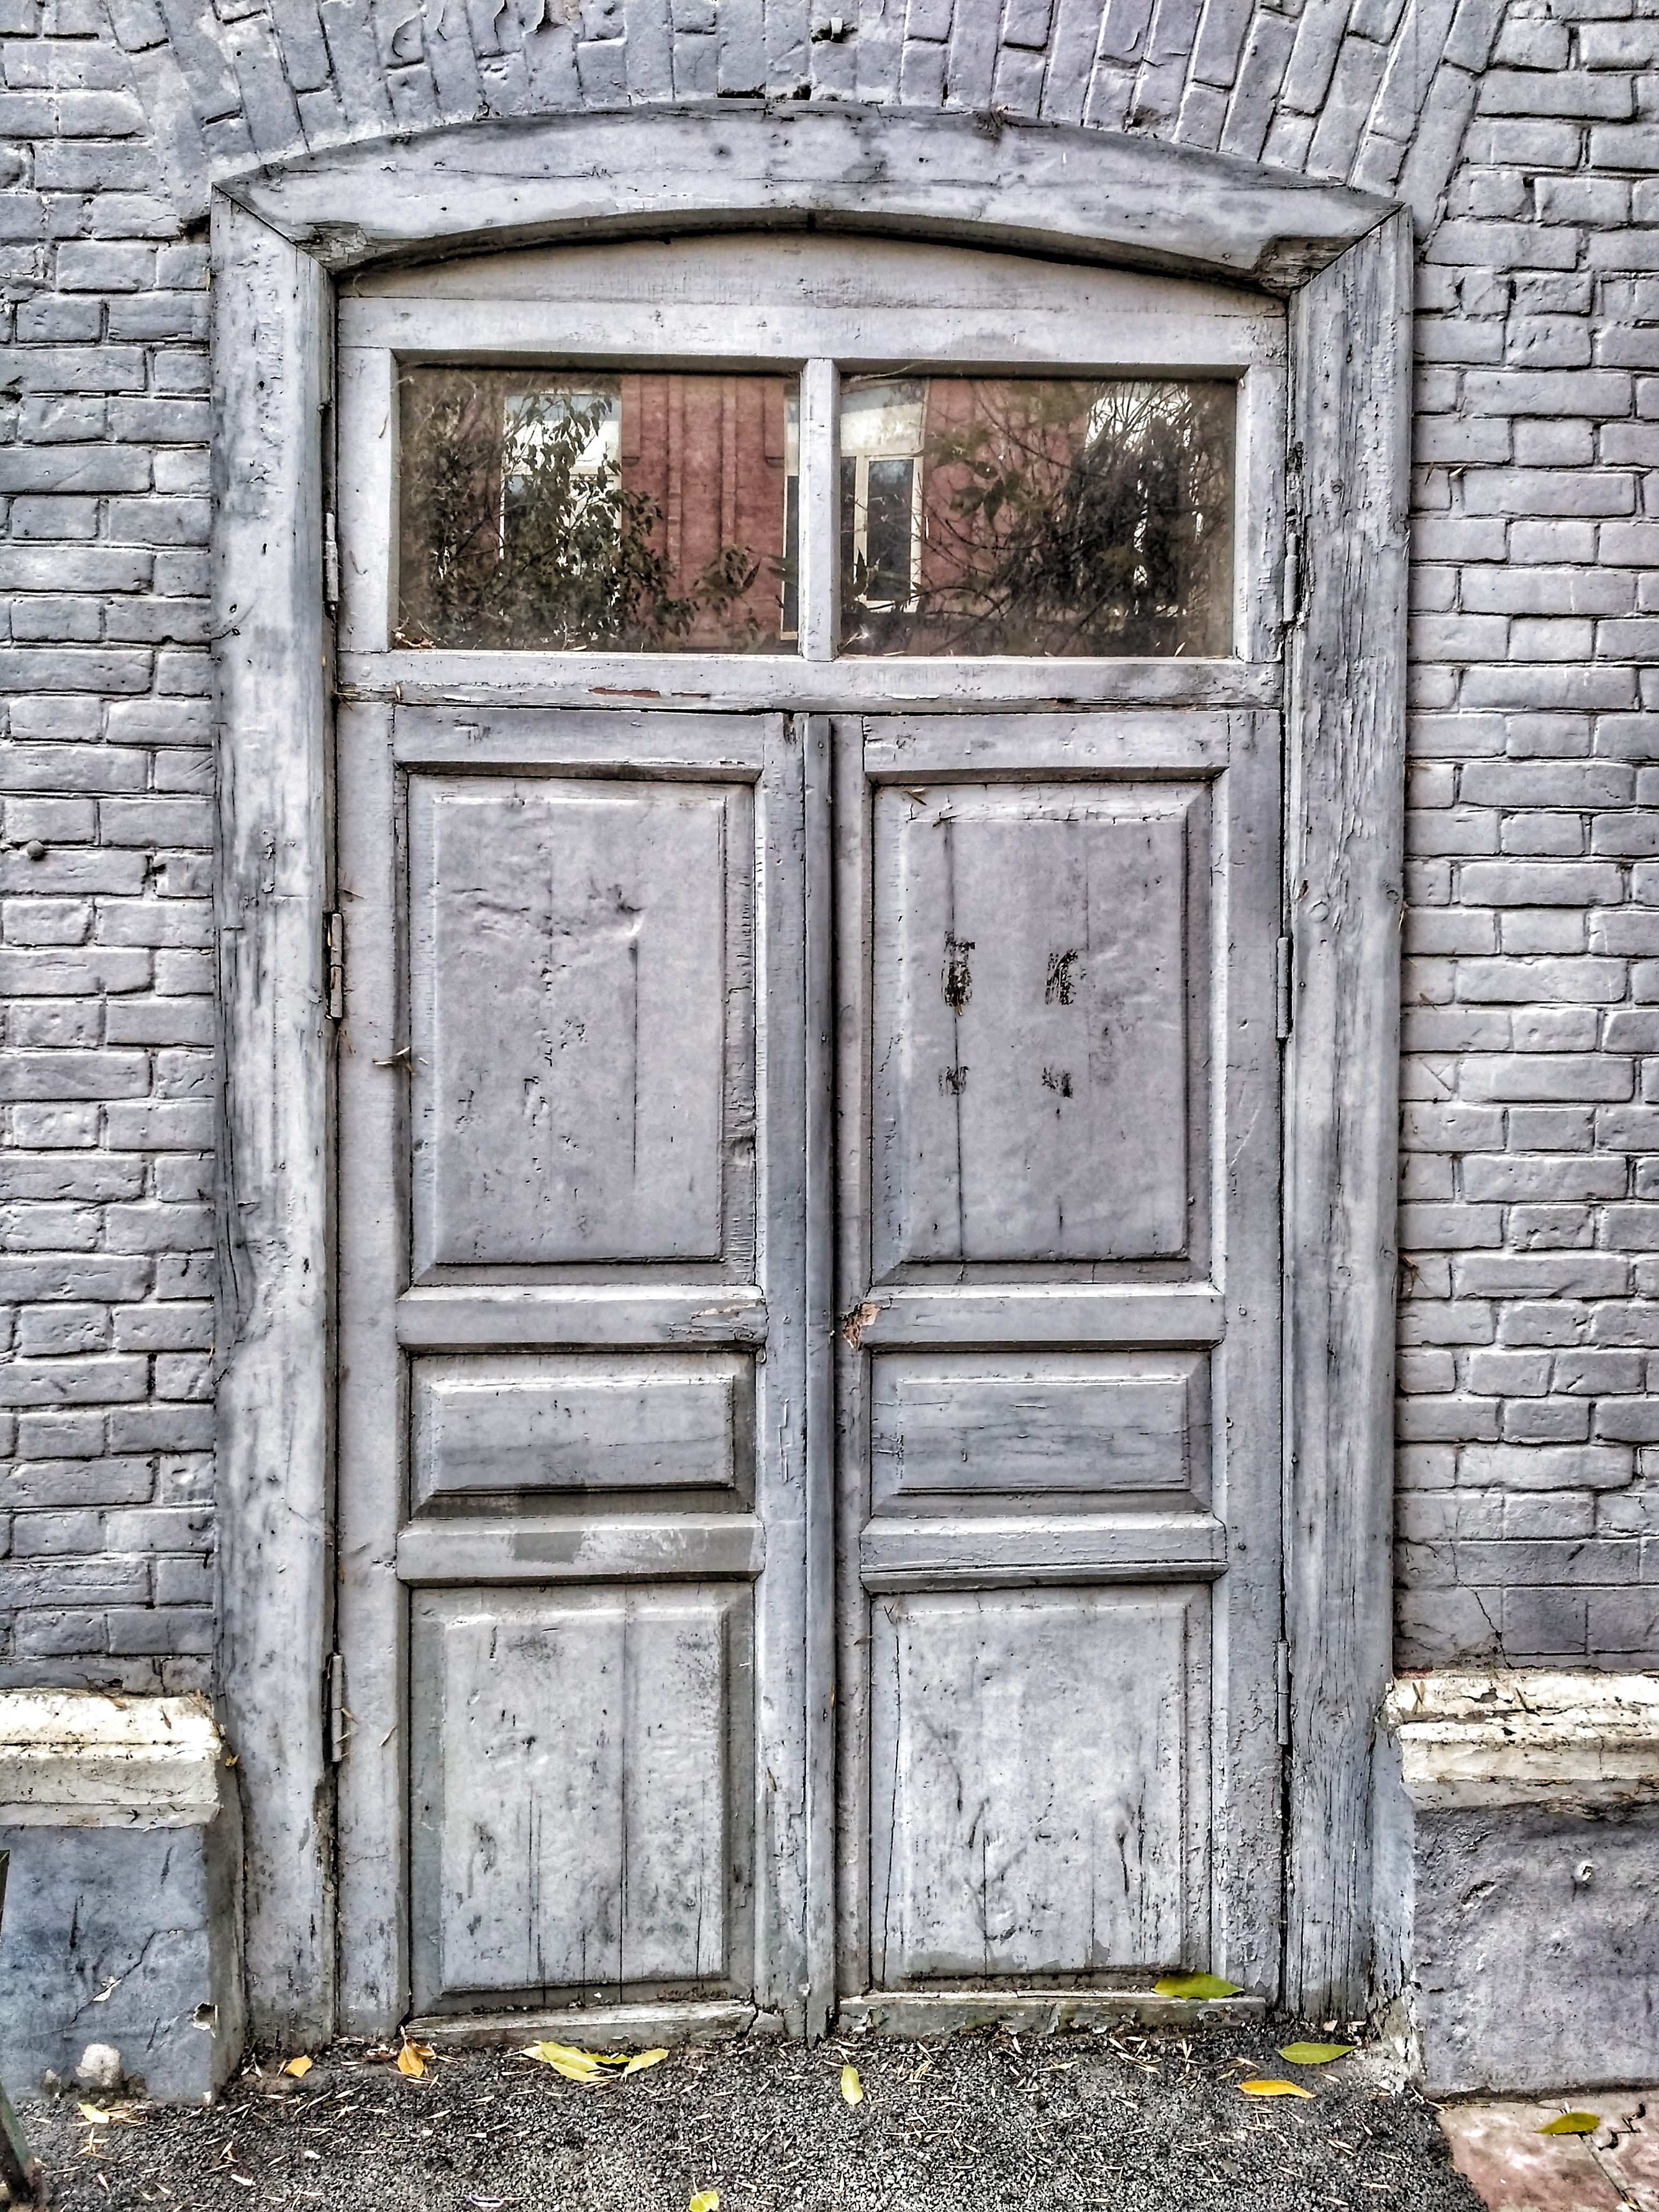
wood, window, wall, arch, facade, door